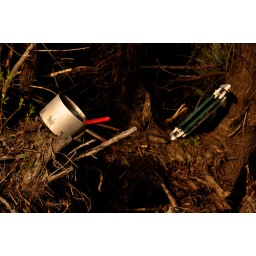
Abandoned Pan in a tree along with a chair